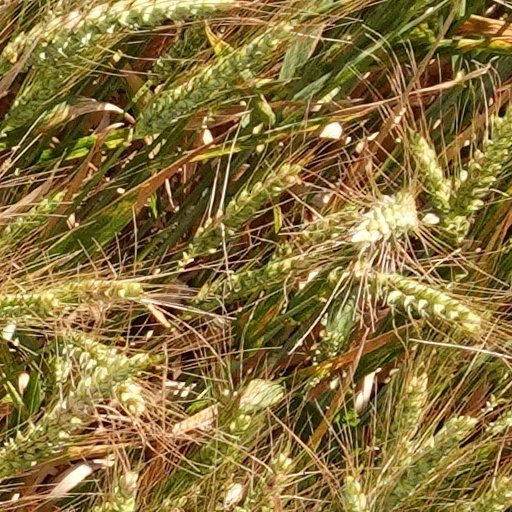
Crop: wheat